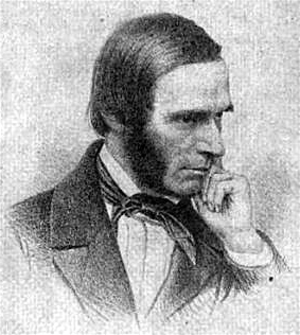
Albert Gallatin Hoit est un peintre américain qui a vécu à Boston, Massachusetts. Il a peint des portraits de William Henry Harrison, Daniel Webster et Brenton Halliburton.